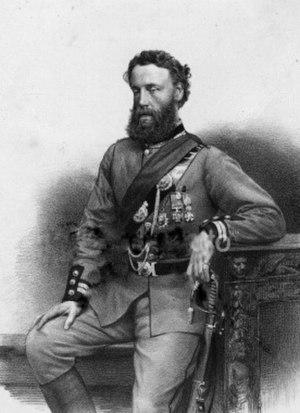
Le Brigadier-général Robert James Loyd-Lindsay, 1ᵉʳ baron Wantage, est un soldat britannique, homme politique, philanthrope, bienfaiteur de Wantage et premier président et co-fondateur de la société nationale d'aide aux blessés de guerre, pour laquelle il a obtenu le patronage de la reine Victoria.